Question: Please indicate a possible affordance area of the hold_book that can be used for holding
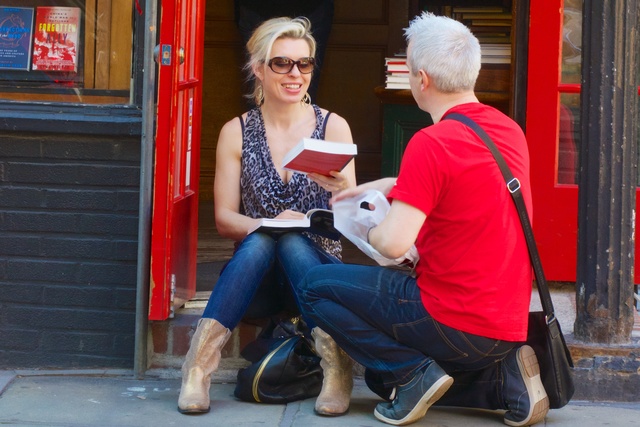
Answer: [247.827, 207.666, 350.739, 234.248]